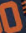
Number: 0